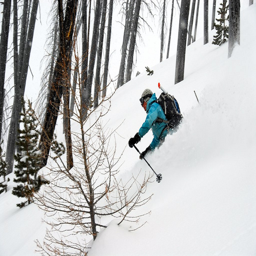
A person on some skis in the snow.
A man is deep in the snow while out skiing.
A man in blue jacket skiing down hill in forest.
A skier moving quick through the snow on a cliff.
A person is skiing in snow that is waist deep.